MEBEA

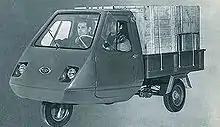
MEBEA ST150 (1970)

Its most successful products were light three-wheeler trucks with 50 cc Zündapp engines, that became a common sight all over the country for almost three decades and were exported (in commercial and passenger variants) to African and Asian markets. Its mopeds and motorcycles (models including the "Junior", "Apollon" and "Hermes") mostly used Zündapp engines as well as MEBEA's own (built under "Minarelli" licence), and some were used, among others, by the Greek Postal Service and the Telecommunications Organization.